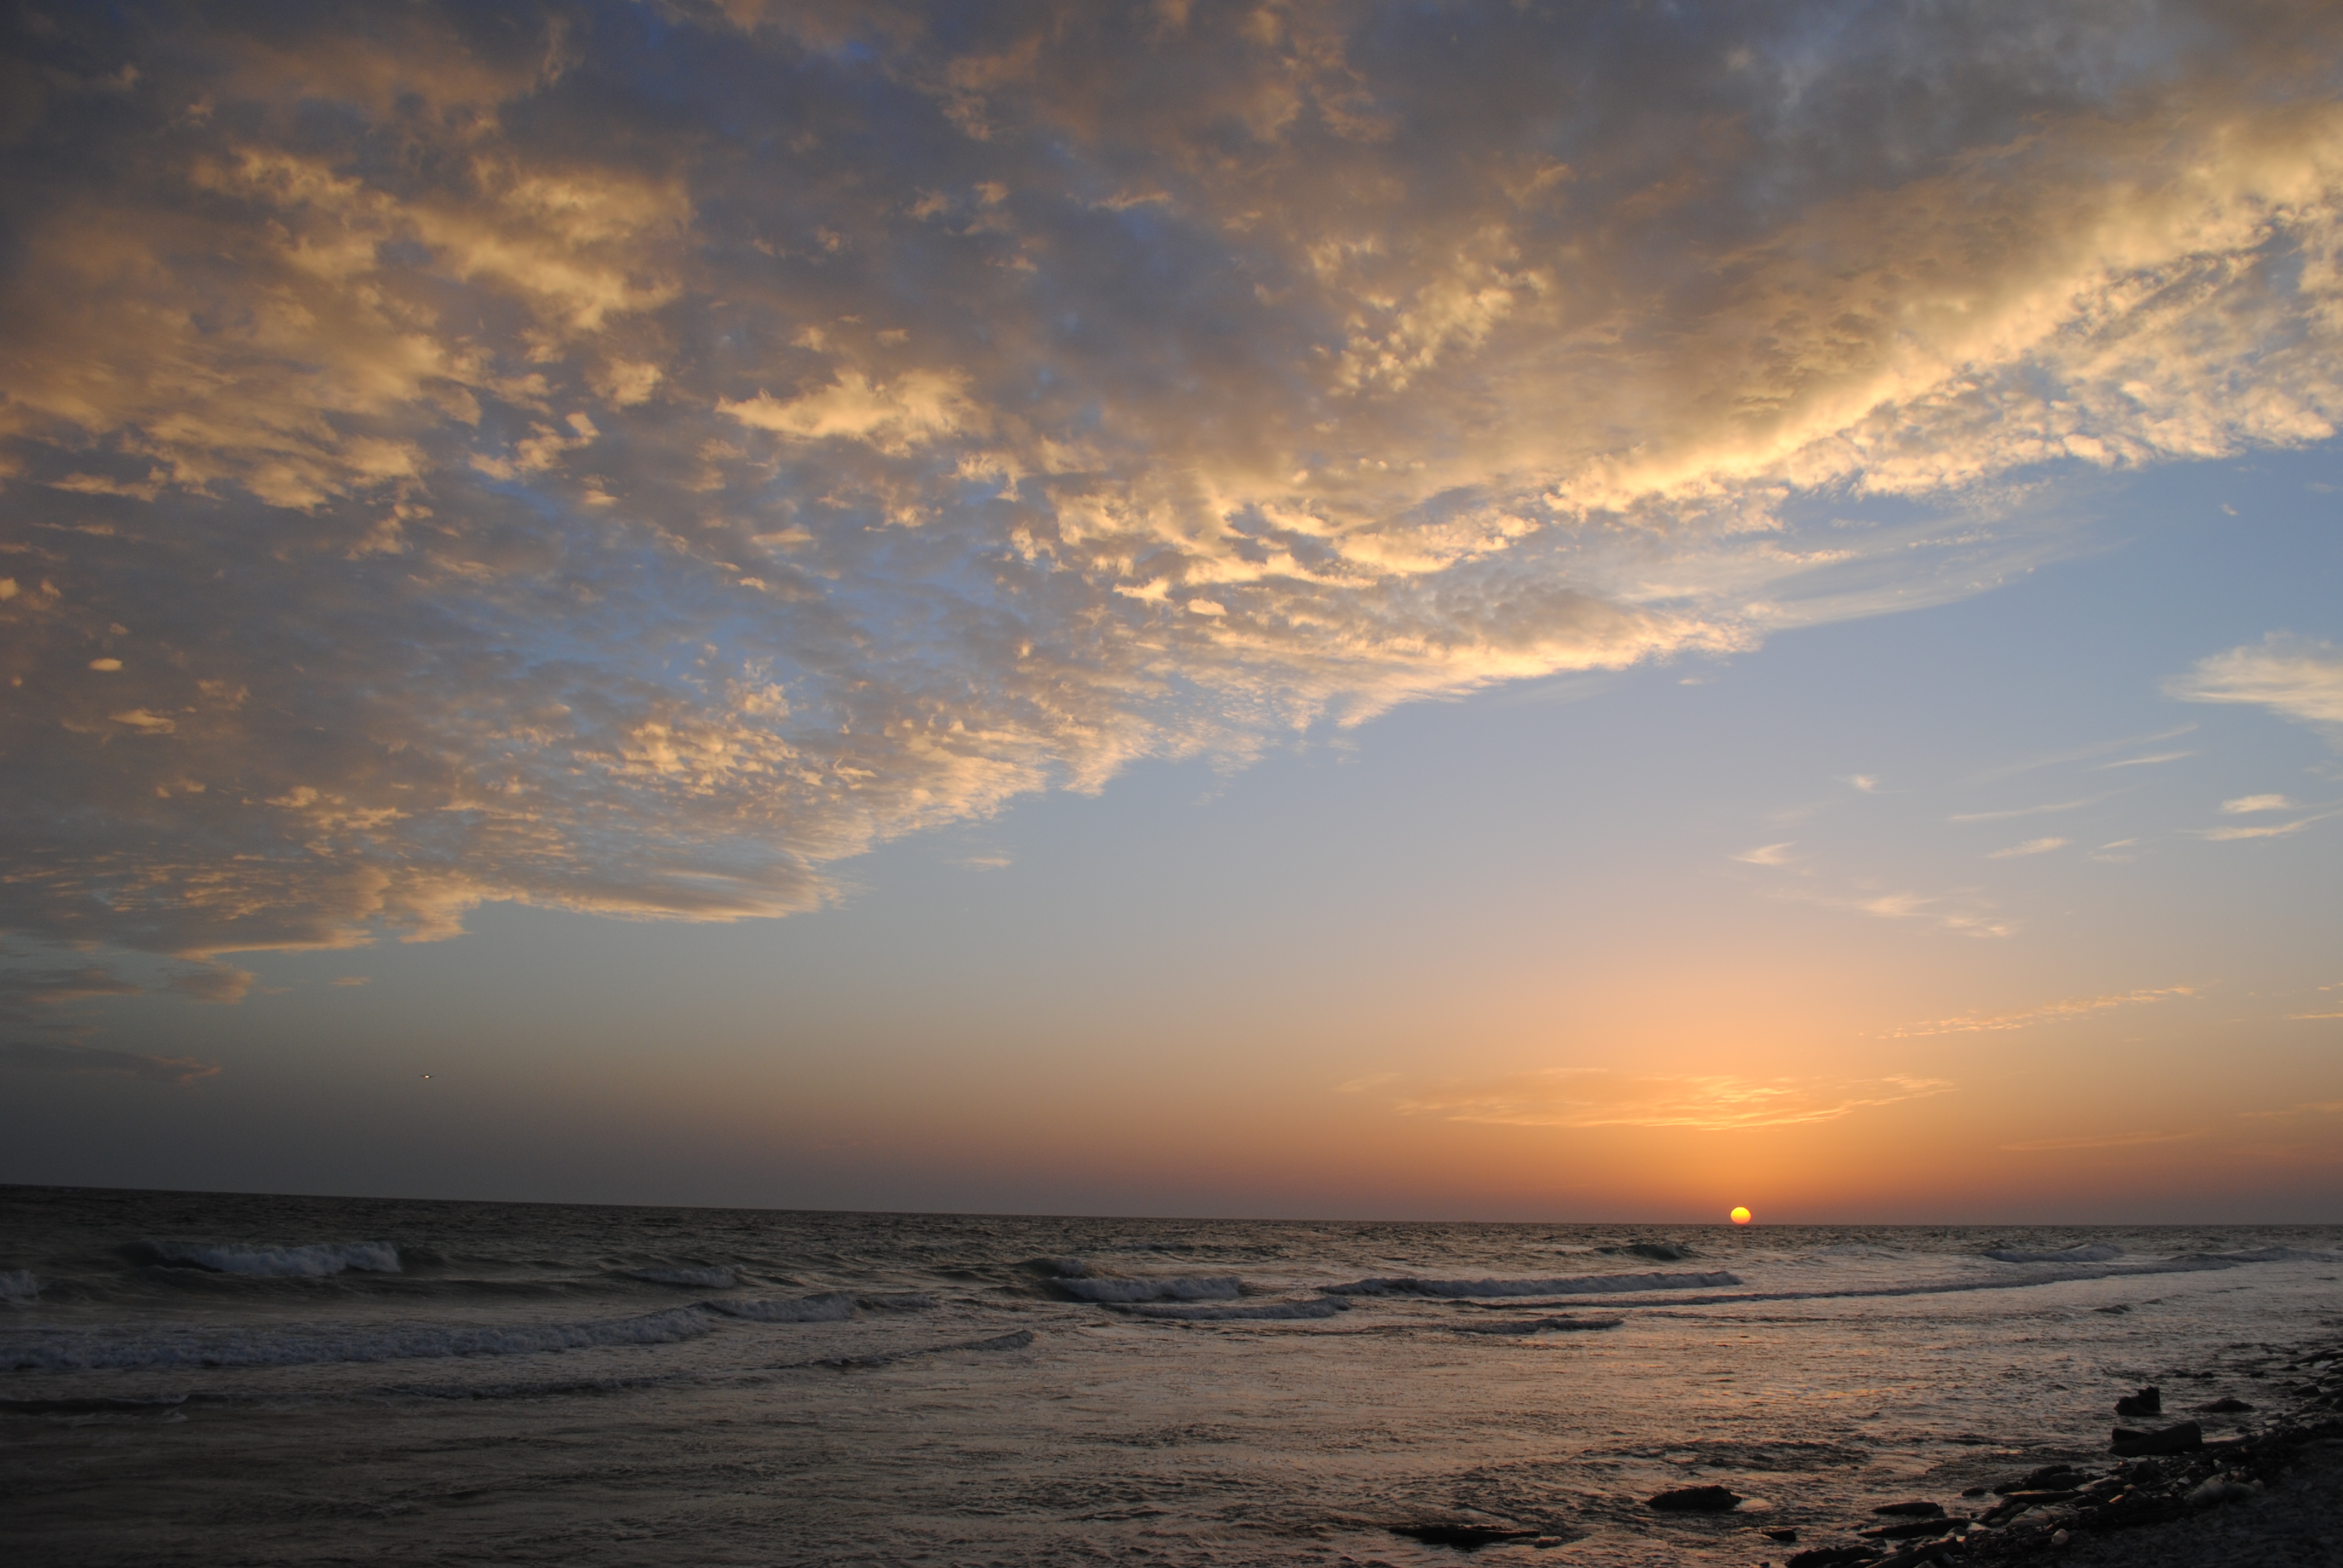
sunset, sun, sea, clouds, summer, sky, horizon, cloud, ocean, sunrise, afterglow, wave, beach, evening, morning, dusk, coast, wind wave, calm, shore, water, dawn, sunlight, sound, atmosphere, tide, tree, vacation, cumulus, coastal and oceanic landforms, red sky at morning, photography, landscape, tropics, meteorological phenomenon, sand, reflection, bay